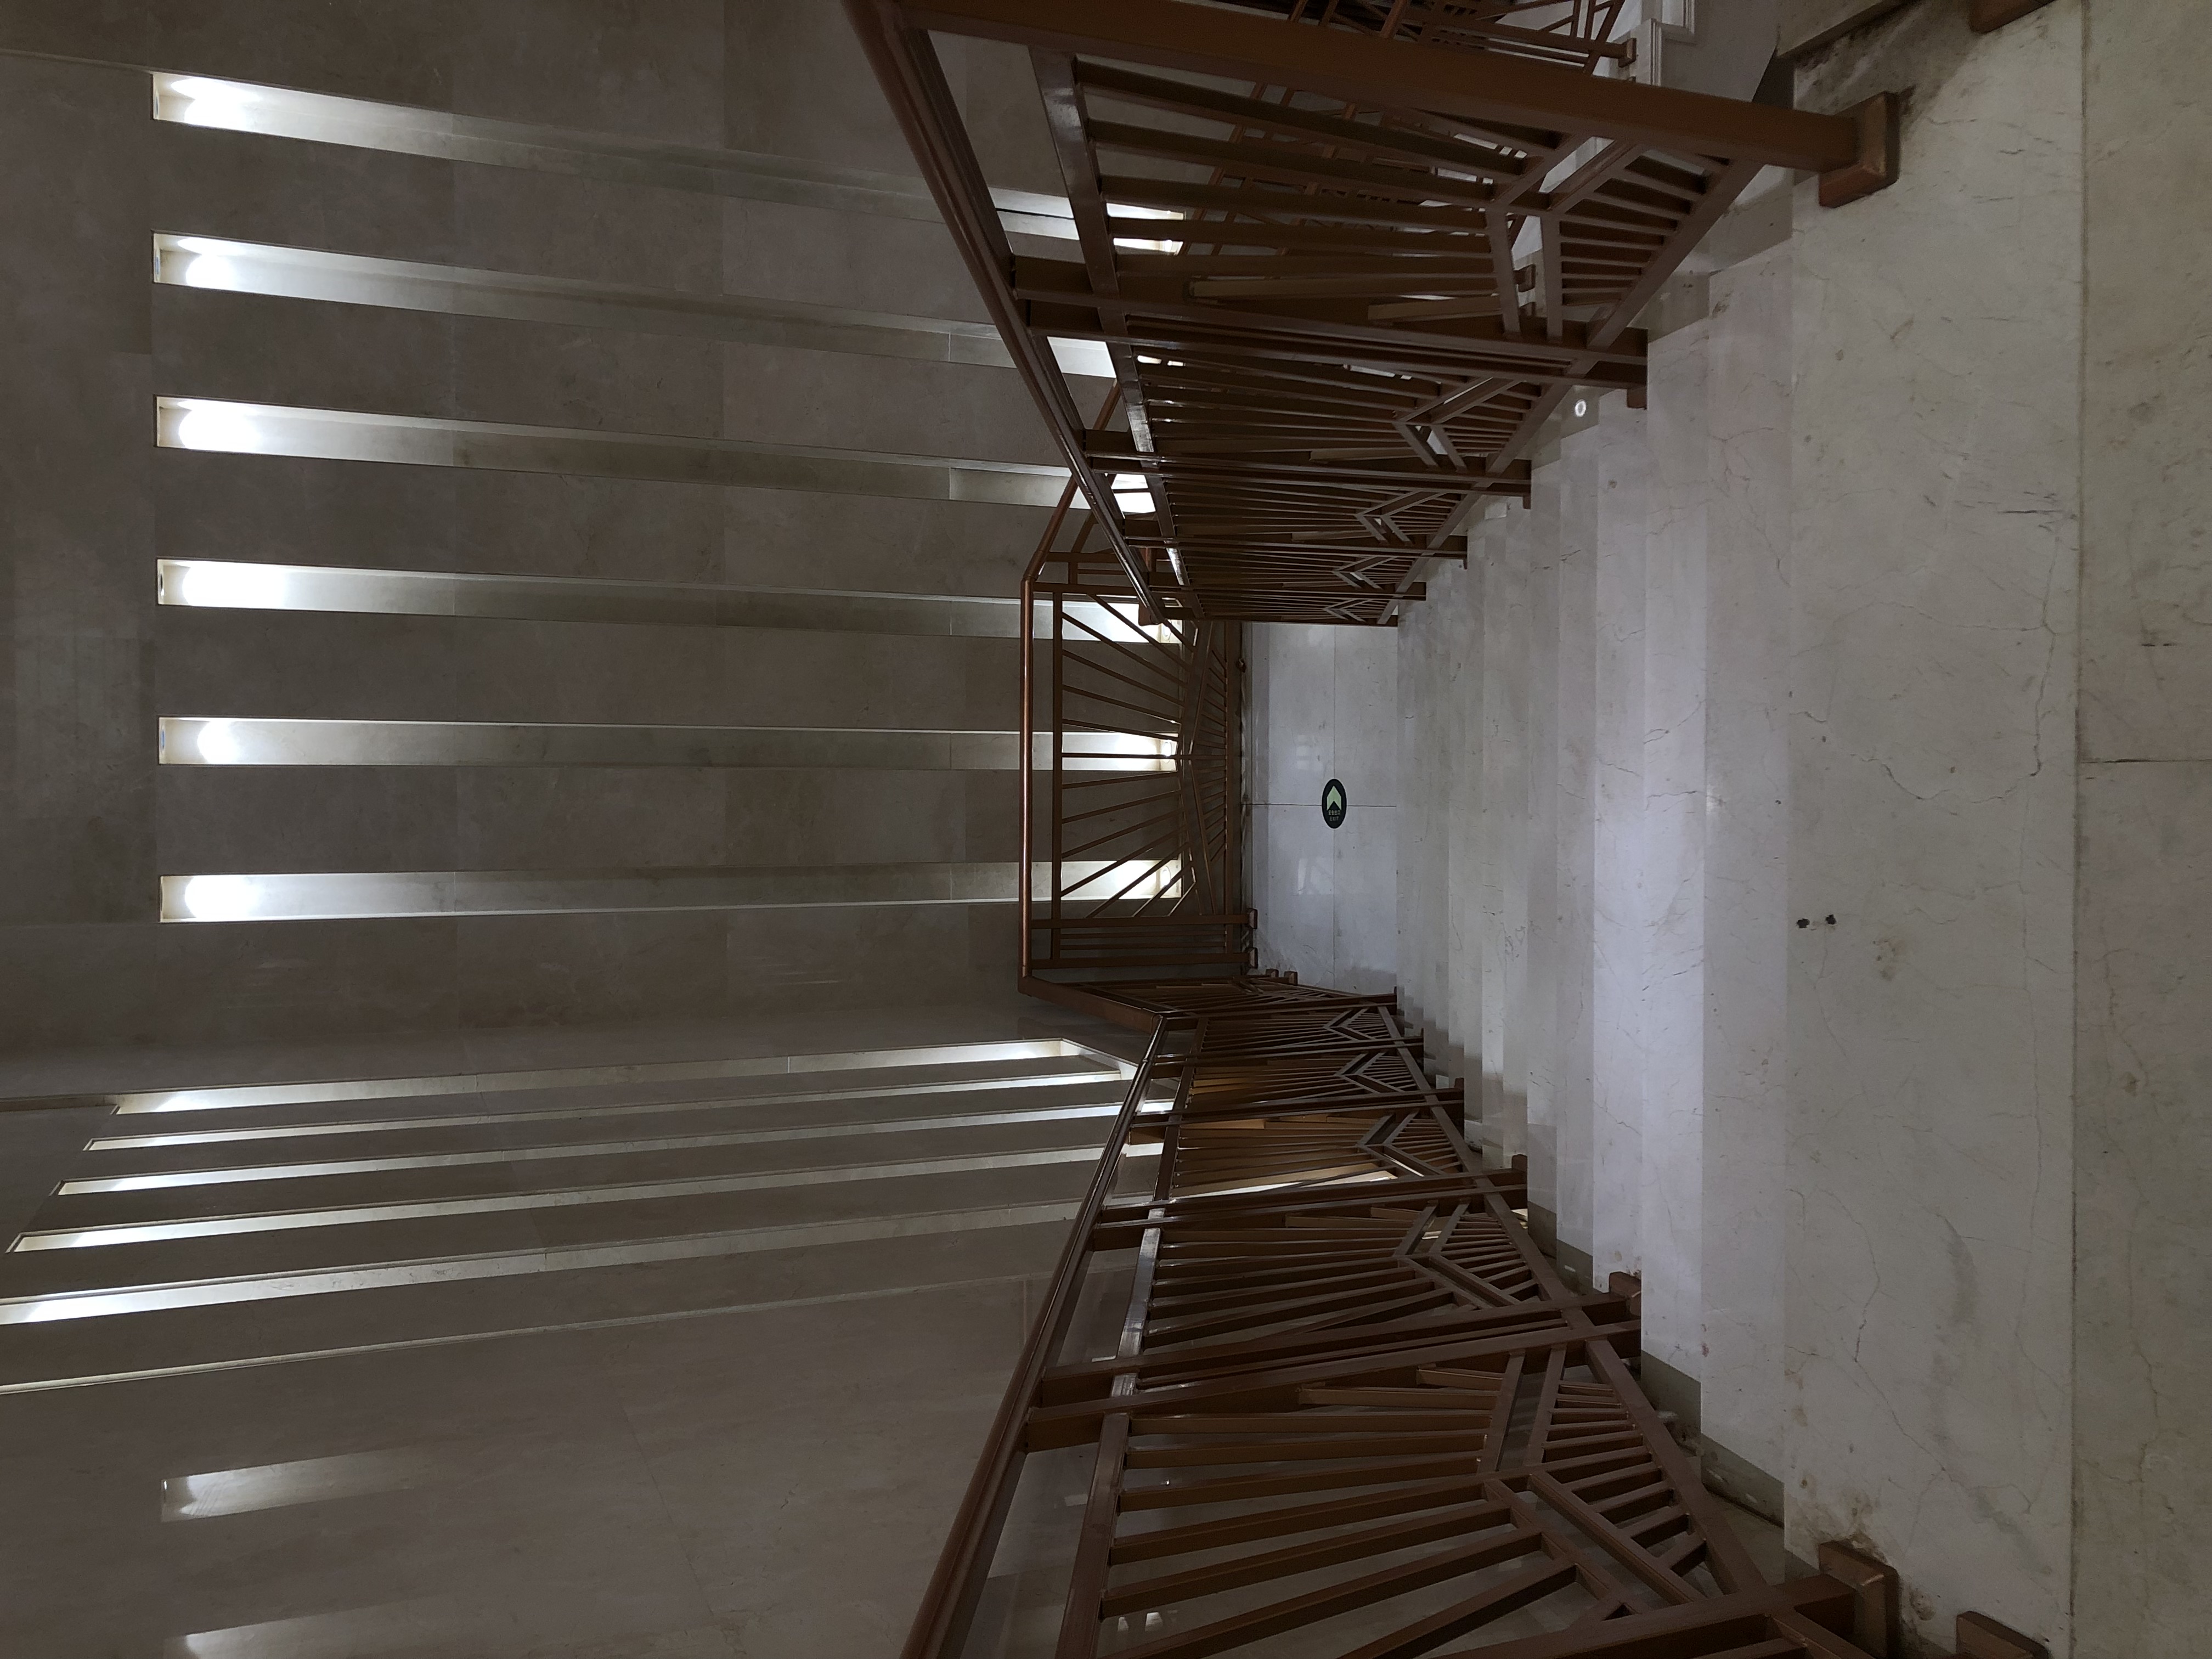
الوصف بالفصحى: درج داخلي في مبنى سوداني تقليدي
الوصف بالعامية السودانية: سلم في مبنى سوداني، سيراميك وإطار خشب
التصنيف: Public Spaces & Infrastructure
التصنيف الفرعي: Interior